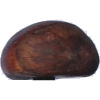
Label: chestnut